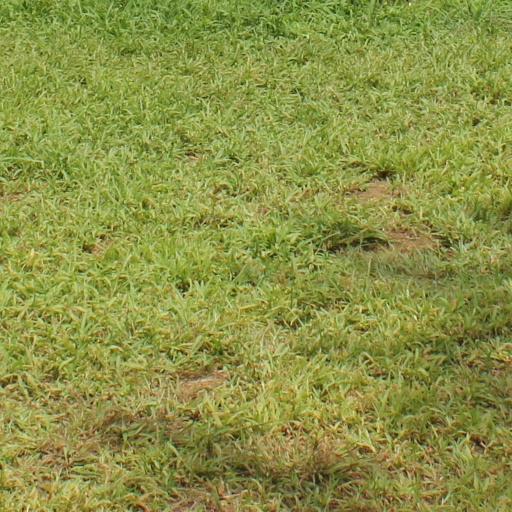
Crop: sorghum